Lewis and Clark Lake

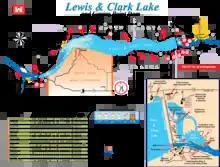
Lake Map identifying Points of Interest and Recreational Areas

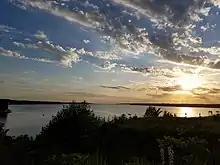
View of Lewis and Clark Lake from Calumet Bluff overlook and hiking trail in Cedar County, Nebraska

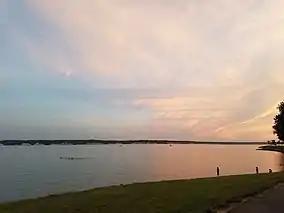
View of Lewis and Clark Lake from Lewis & Clark Recreation Area along the South Dakota shore

Lewis and Clark Lake is a very popular regional tourist destination in the upper Midwest for camping, water sports, hiking, bird watching, hunting, fishing, swimming, and biking. Average annual public visitation exceeds one-million visitors per year to the lake area. Many of these recreation areas around the lake offer boat ramps, marinas, campgrounds, and day-use areas. The upper stretches of the lake are renowned for their superior waterfowl viewing and hunting opportunities along the Missouri River flyway.